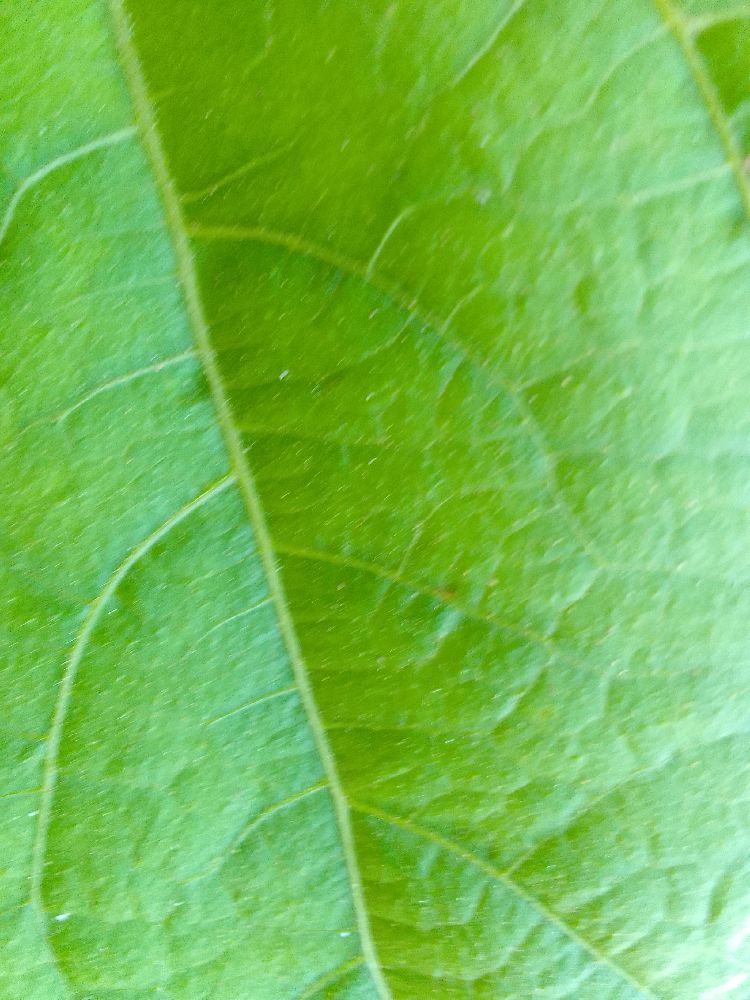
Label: healthy